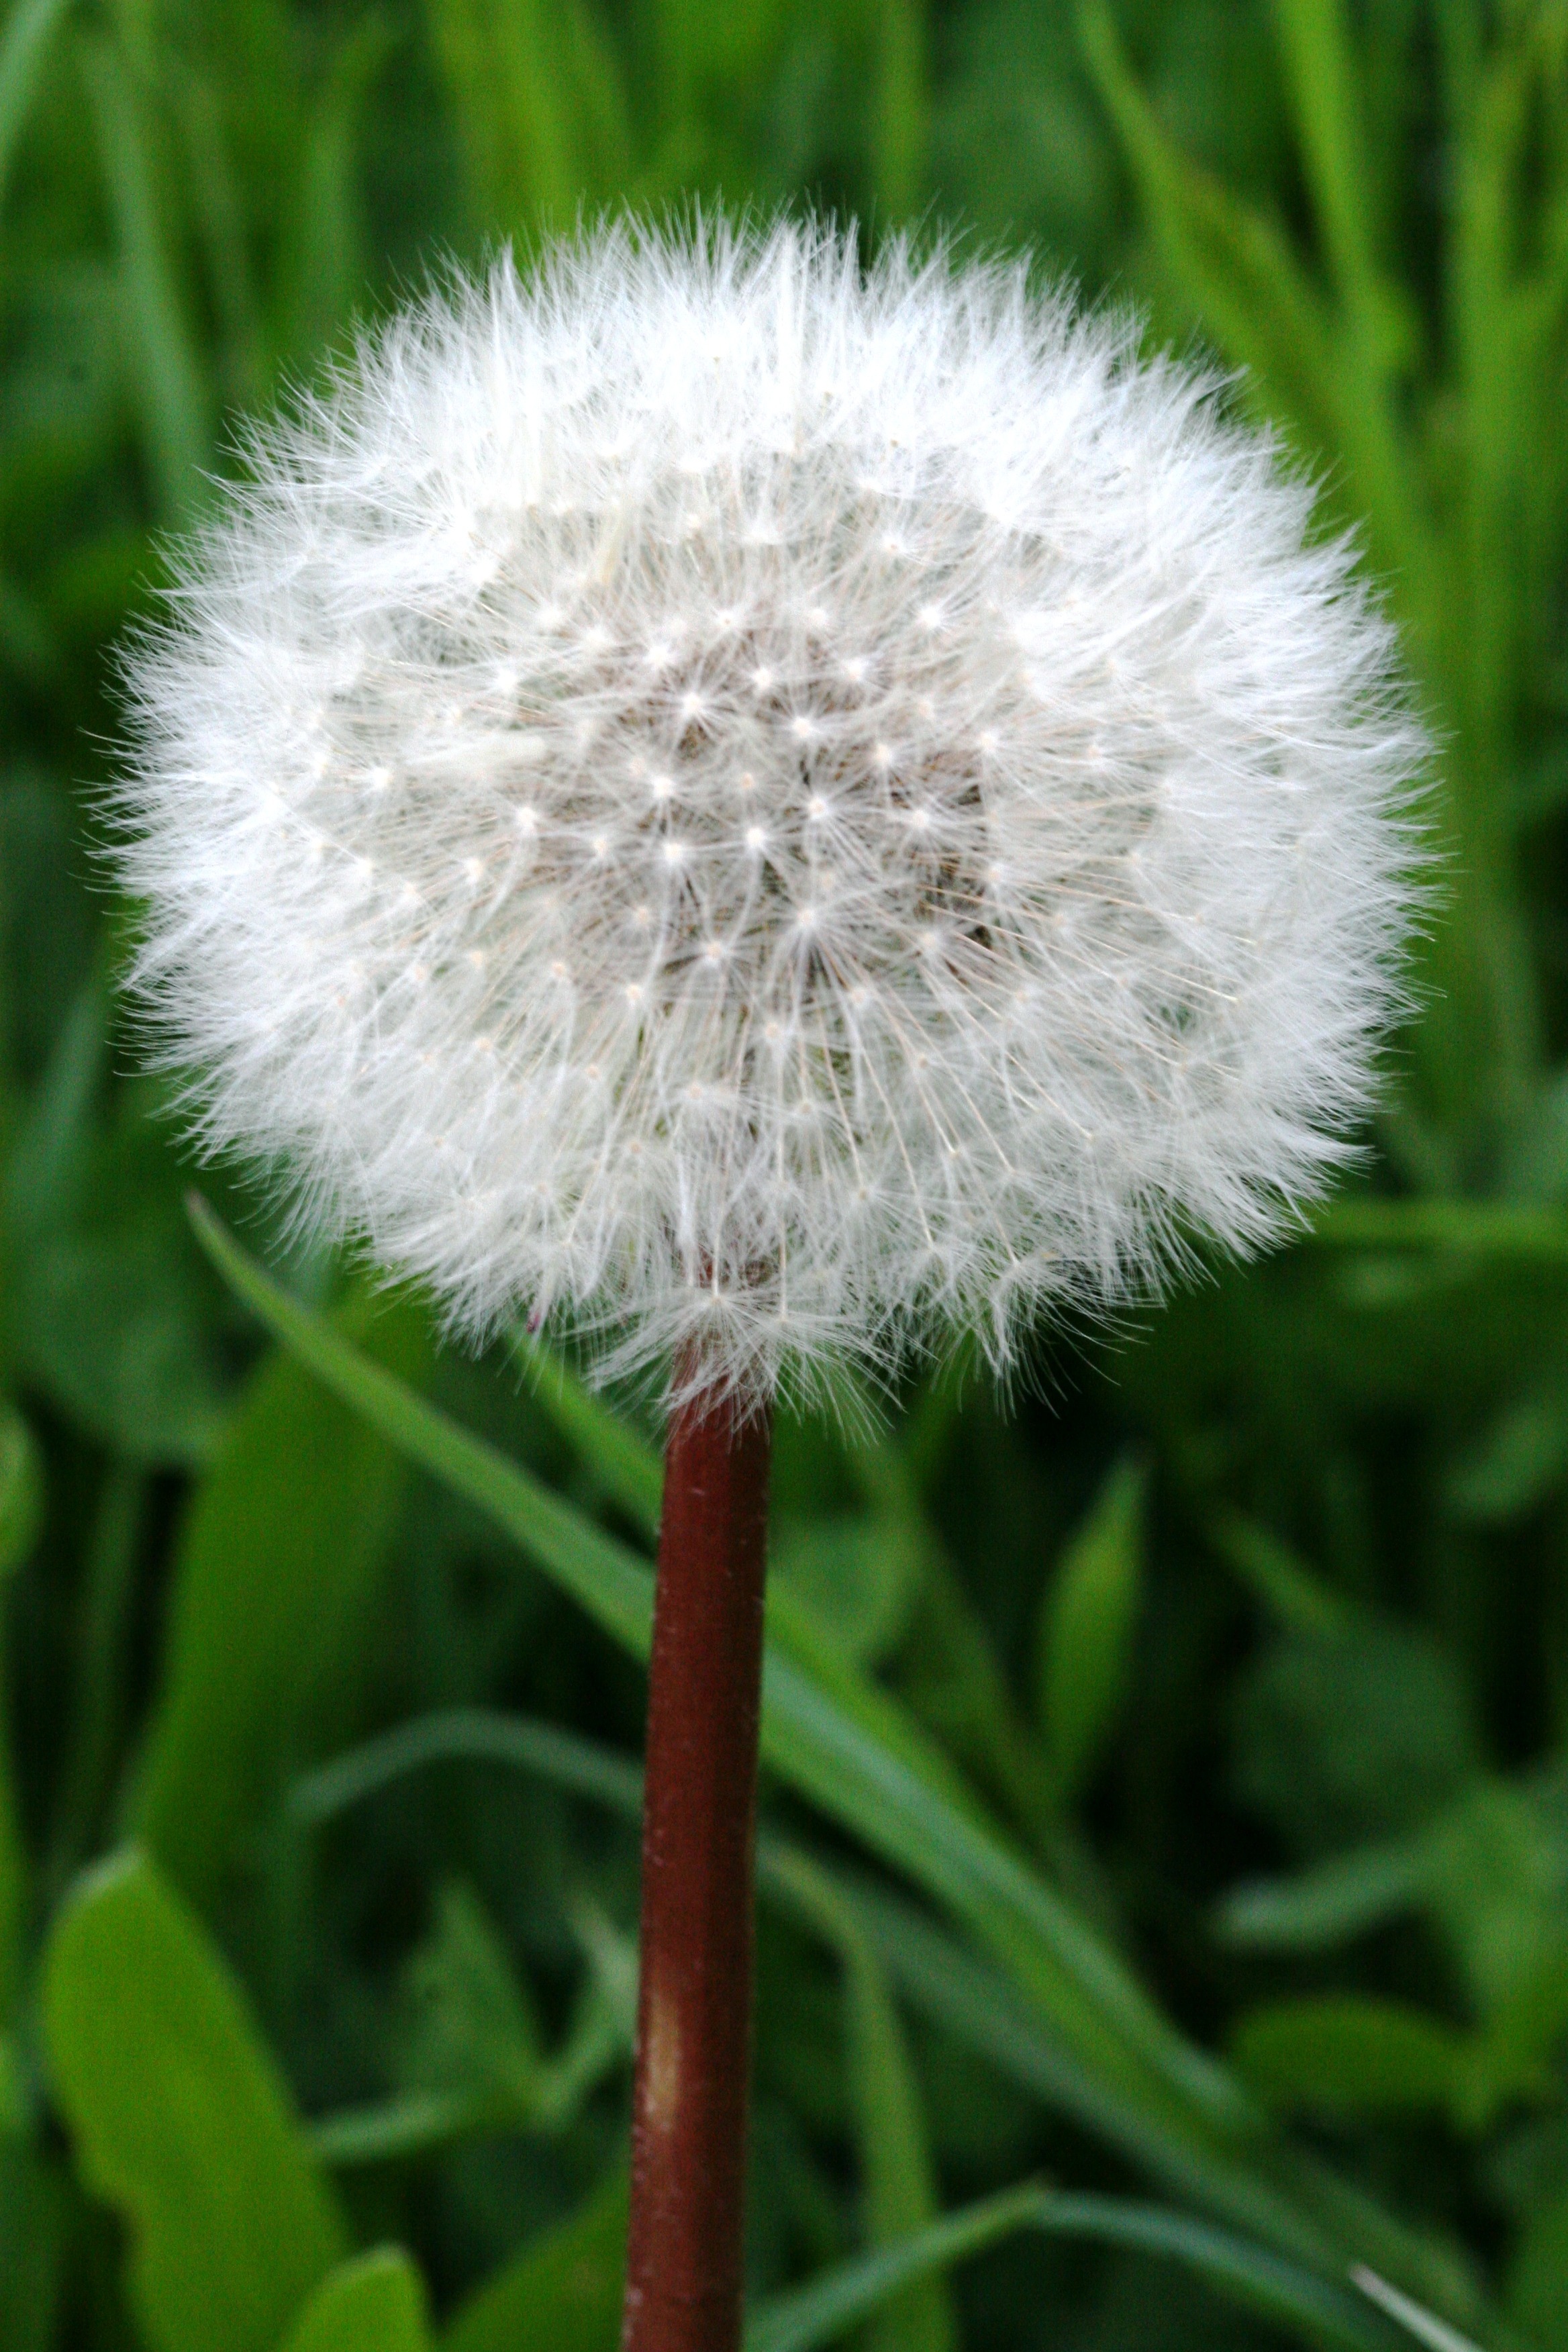
nature, grass, plant, dandelion, flower, botany, flora, thistle, macro photography, flowering plant, daisy family, silybum, plant stem, land plant